Utsubuna Station

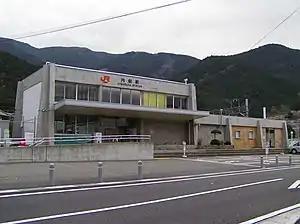
JR Utsubuna Station, March 2006

is a railway station on the Minobu Line of Central Japan Railway Company (JR Central) located in the town of Nanbu, Minamikoma District, Yamanashi Prefecture, Japan.